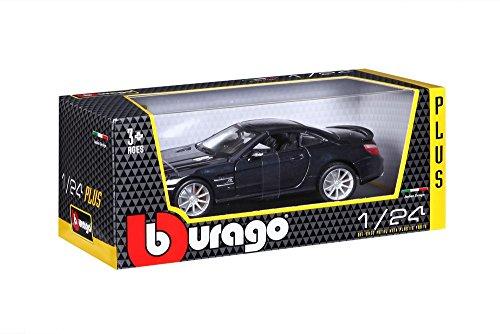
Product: Bburago 18-21067GRY 1/24 Mercedes Benz Sl 500, Multicolor
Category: Toys & Games | Play Vehicles | Die-Cast Vehicles
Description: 1: 24 scale Diecast model.
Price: $20.99
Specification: ProductDimensions:9x4x3inches|ItemWeight:1.15pounds|ShippingWeight:1.15pounds(Viewshippingratesandpolicies)|ASIN:B00CEN5UF6|Itemmodelnumber:21066BK|Manufacturerrecommendedage:24monthsandup|Batteries:6AAbatteriesrequired.